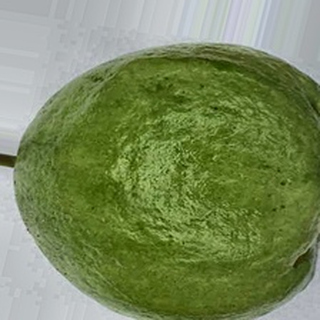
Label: healthy_guava